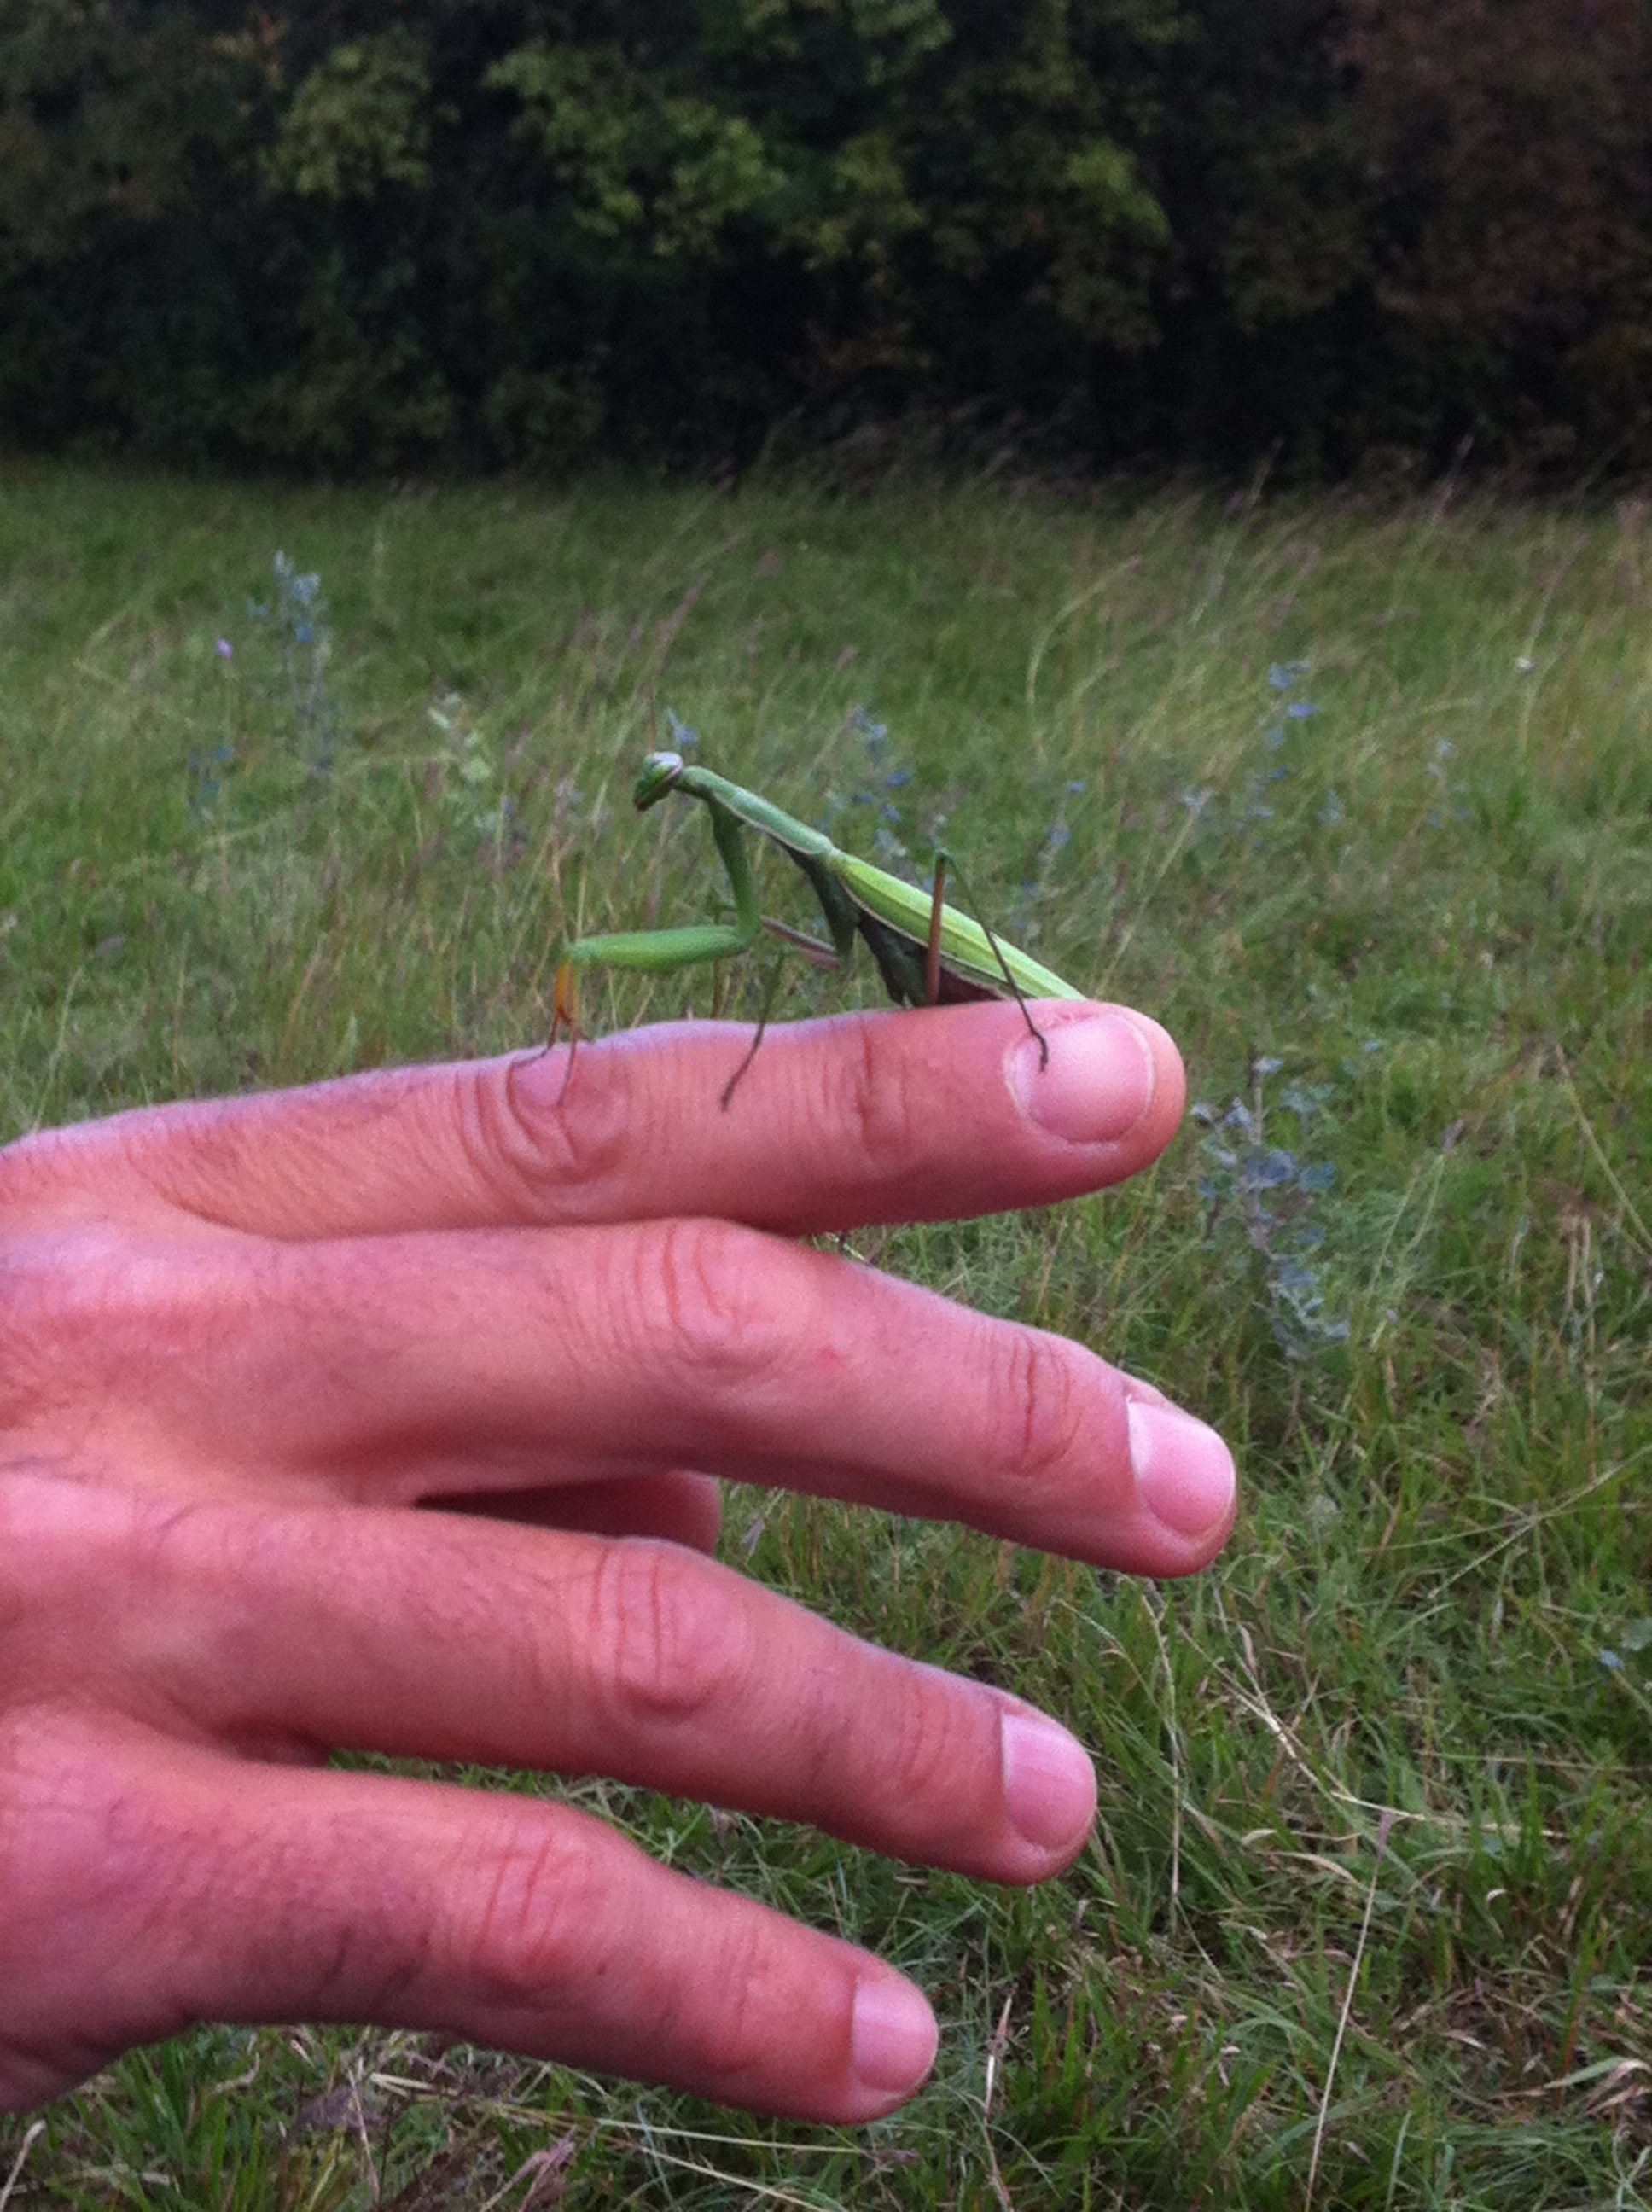
hand, nature, grass, lawn, finger, green, praying mantis, insect, soil, animals, grass family